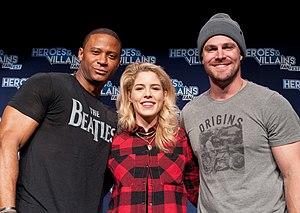
David Ramsey est un acteur américain, né le 17 novembre 1971 à Détroit.
John Diggle, connu sous son nom de Spartan, est un personnage fictif de la franchise Arrowverse de The CW, apparu pour la première fois en 2012 dans l'épisode pilote de la série télévisée Arrow. Le personnage a été créé pour la série par Greg Berlanti, Marc Guggenheim et Andrew Kreisberg. Diggle est constamment joué par David Ramsey.
Emily Bett Rickards, née le 24 juillet 1991 à Vancouver au Canada, est une actrice canadienne.
Stephen Amell, né le 8 mai 1981 à Toronto, est un acteur canadien.